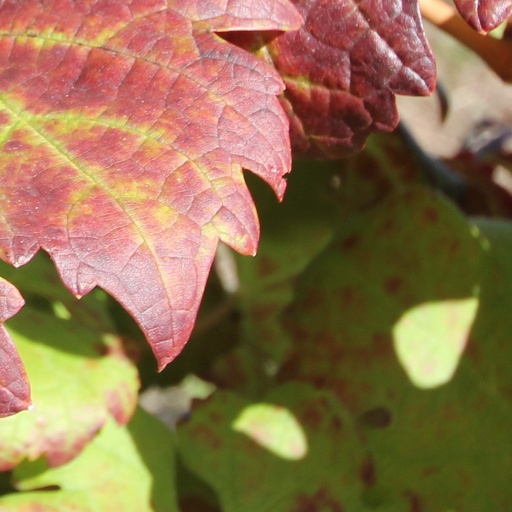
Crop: grape